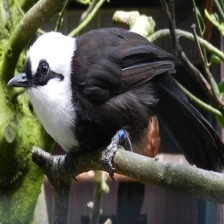
Species: SAMATRAN THRUSH
Scientific name: MYOPHONUS CASTANEUS